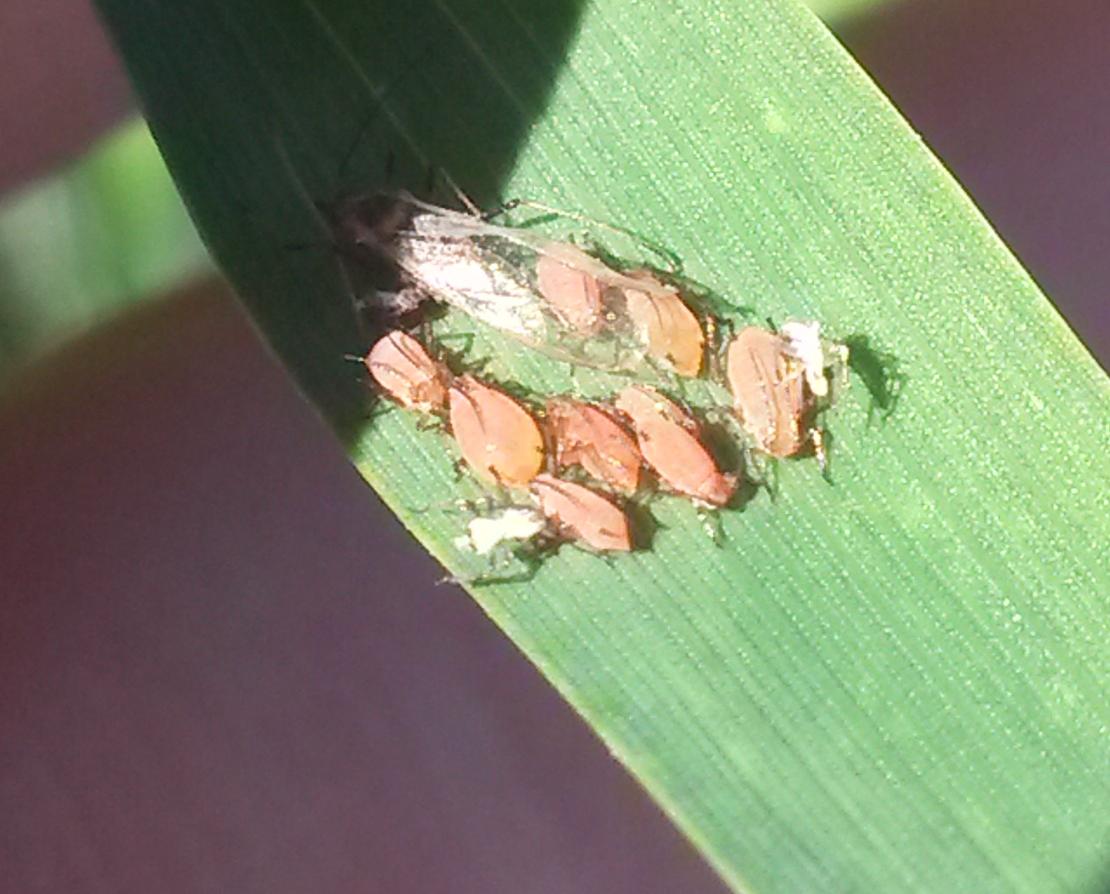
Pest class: english_grain_aphid